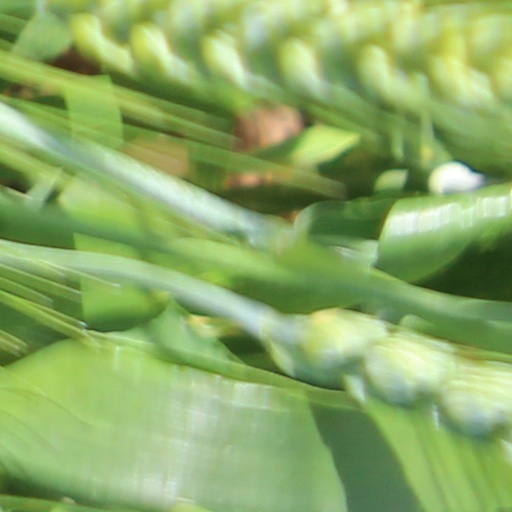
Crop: wheat